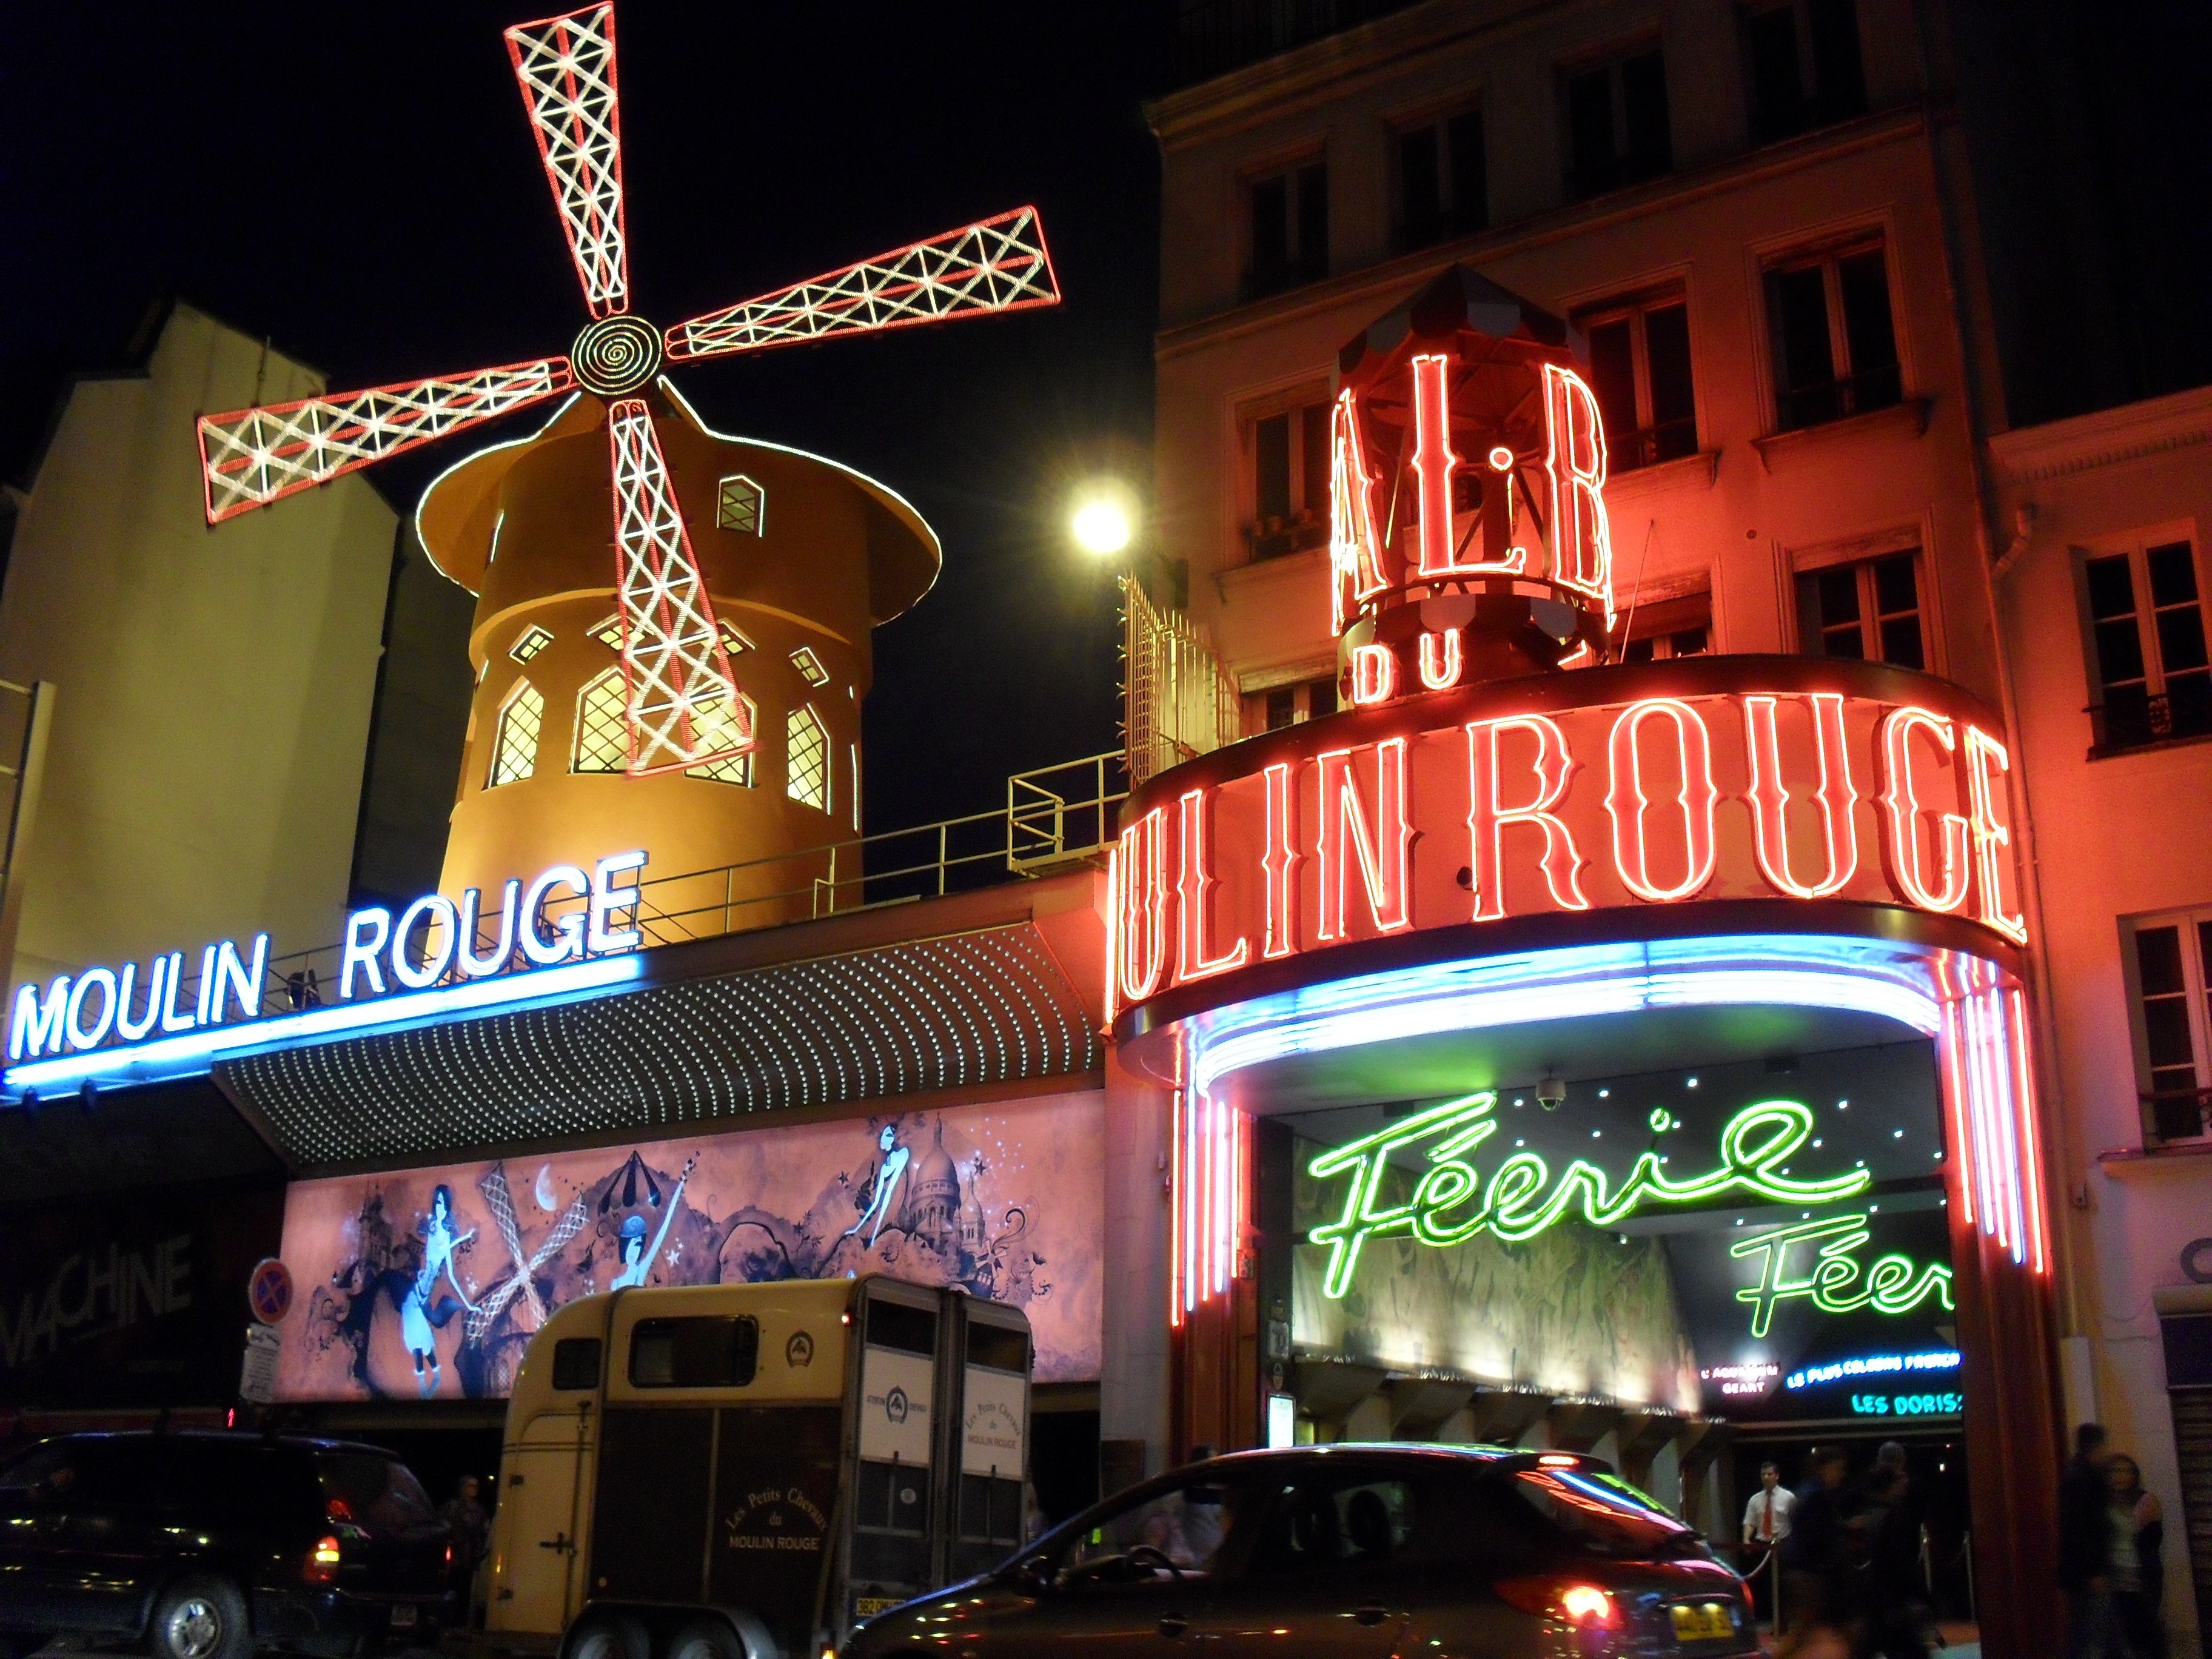
architecture, night, paris, vacation, bar, france, europe, symbol, neon sign, moulin rouge